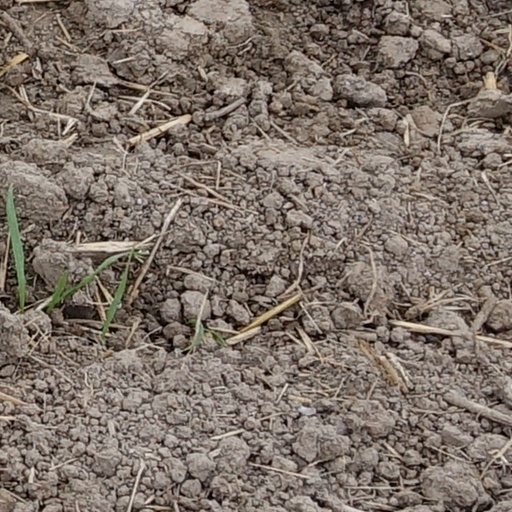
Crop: wheat